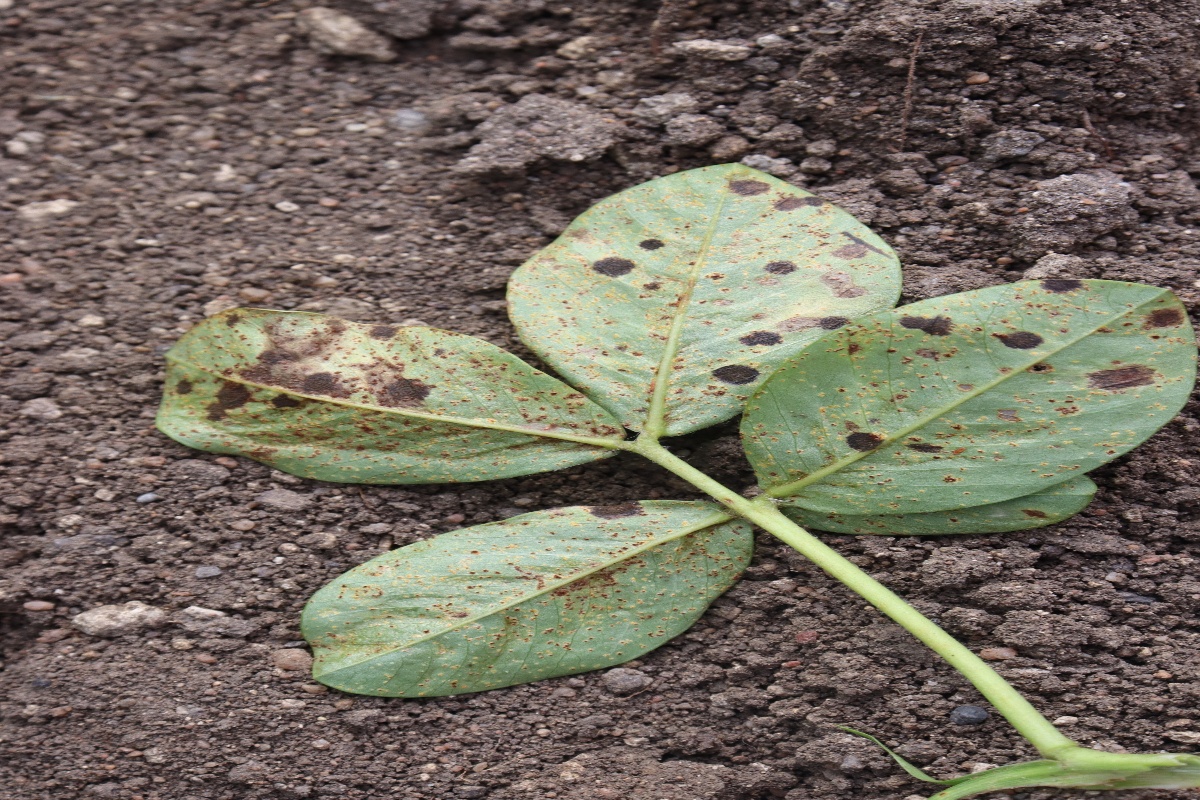
Label: rust